Nelson section

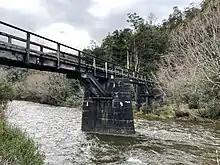
Former railway bridge over the Hope River near Kawatiri, converted for use as part of a short walking track

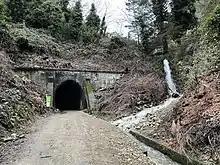
The western portal of the tunnel under Spooners Range

Though in various places road improvements or other development have obliterated the original railway formation, the route can still be followed for much of its length.